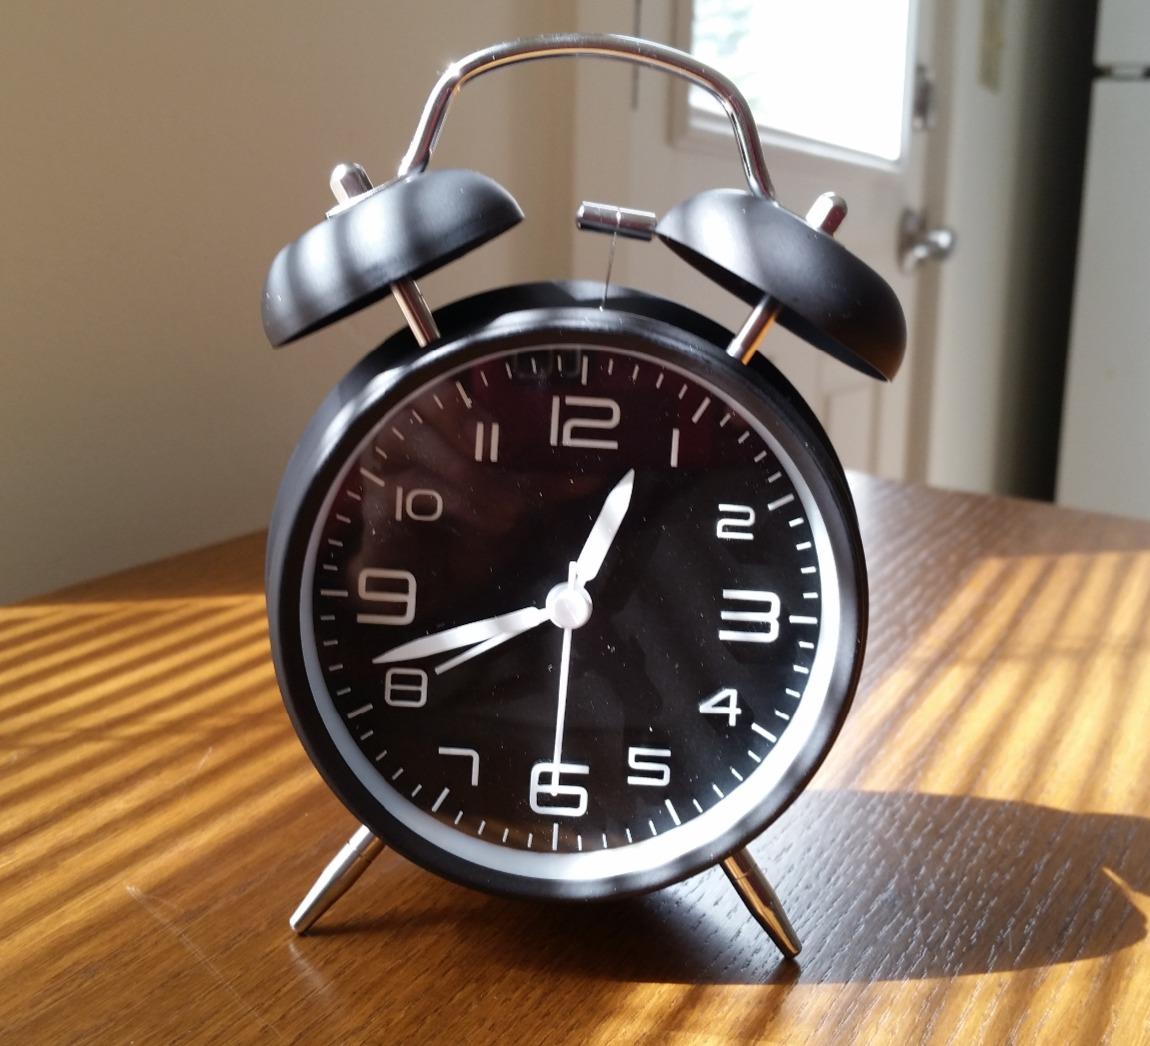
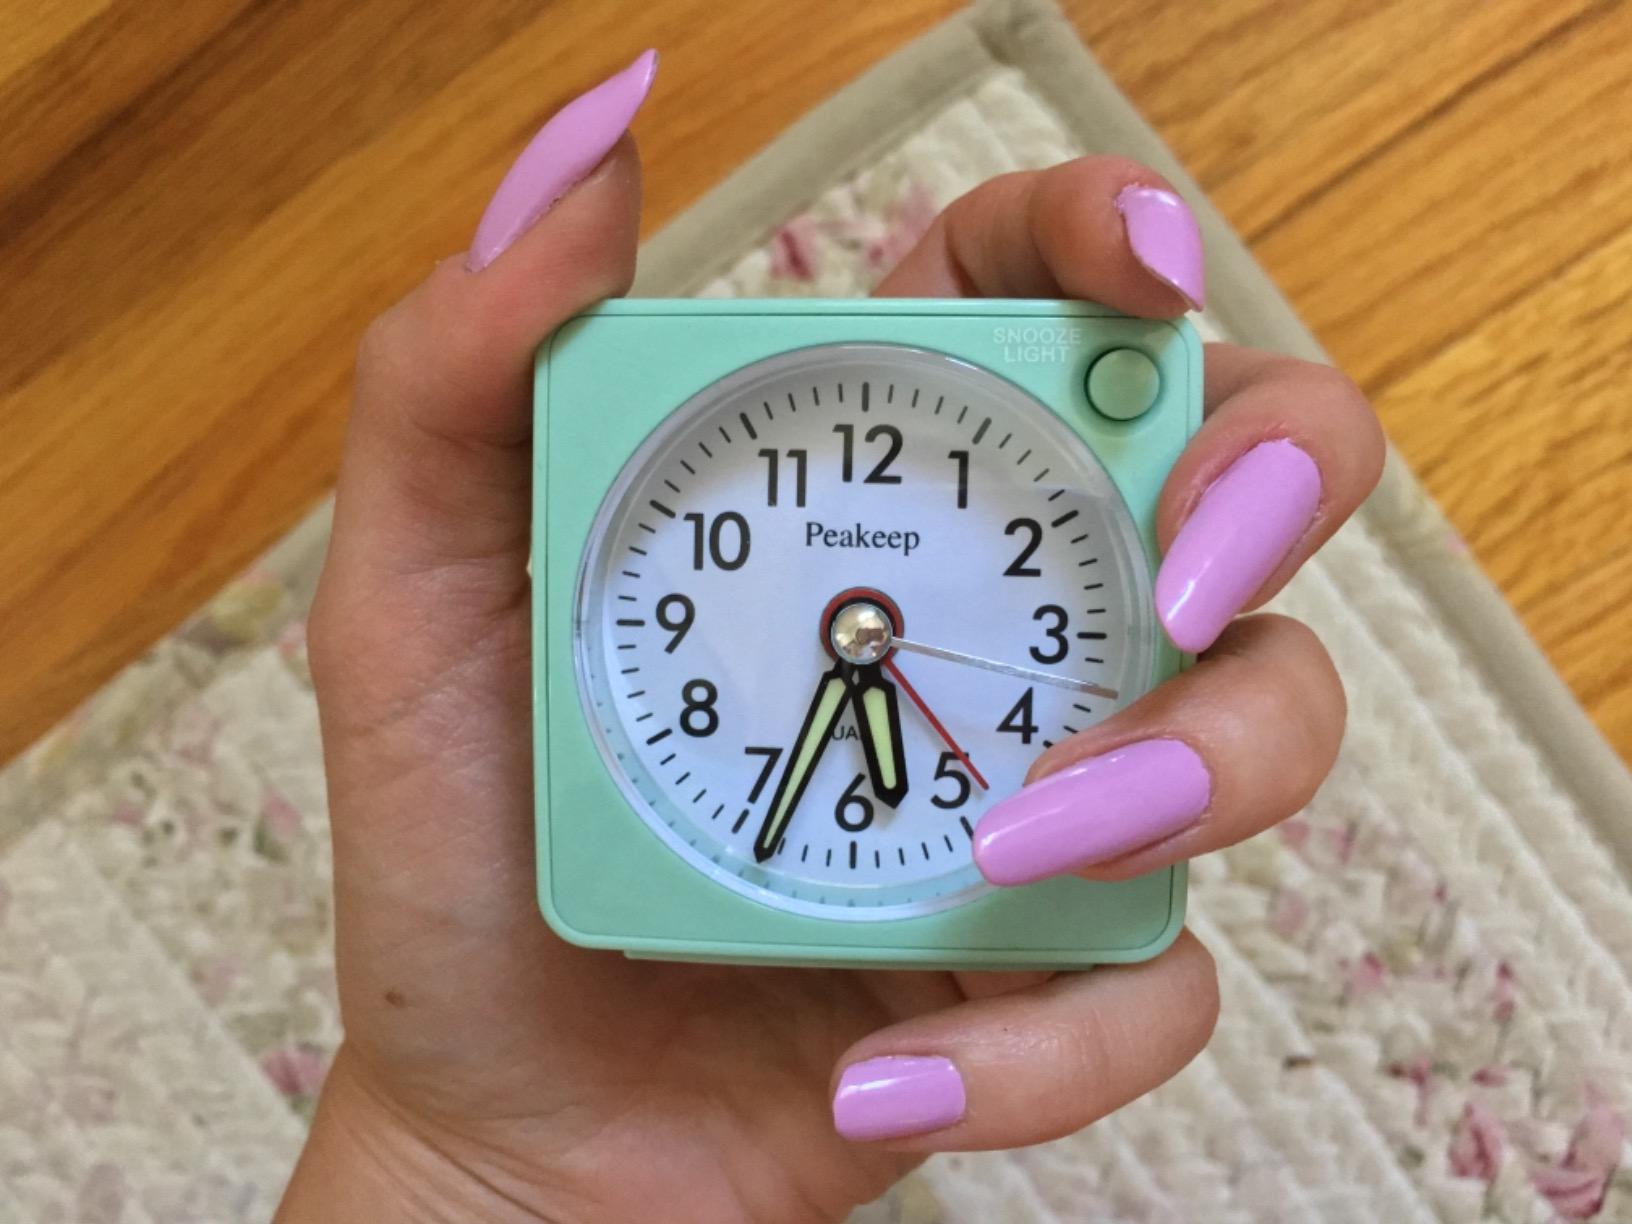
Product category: clock
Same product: no